Egmond aan Zee

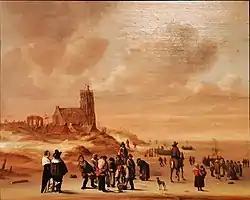
«The beach at Egmond aan Zee» by Cornelis Beelt, 1602-1612

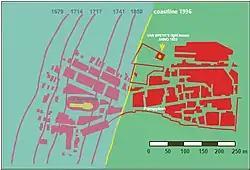
Beach erosion at Egmond over the centuries

This best-known of the three villages of Egmond was formed in the coastal dunes. According to legend, it was founded around 977. Settlers in this area have battled the sea since the first settlements. During the All Saints' Flood of 1570, some 50 houses disappeared into the sea. And in November 1741, the sea swallowed 36 houses, the church, and its tower.